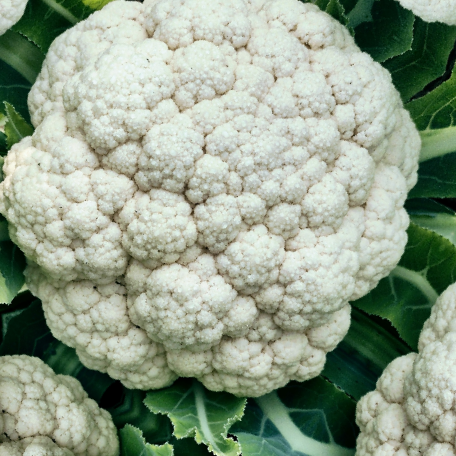
Label: Disease Free